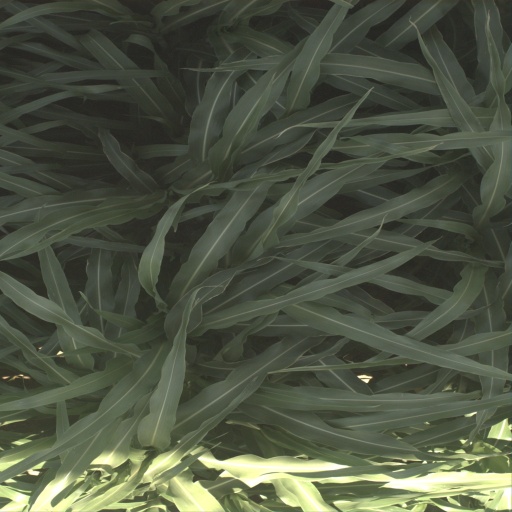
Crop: sorghum